Anarchism in Brazil

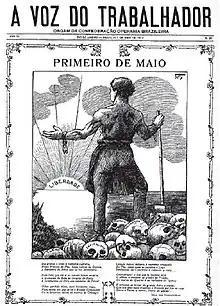
Edition of "A Voz do Trabalhador" of May 1, 1913

In March 1908, in Rio de Janeiro, two years after the First Brazilian Workers' Congress was held, the Brazilian Workers' Confederation (COB) was founded, which proposed to represent around 50 workers' associations. In accordance with its constitution, the COB began to publish the periodical "A Voz do Trabalhador" in Rio de Janeiro, whose first issue appeared at the beginning of the year. From the beginning, the COB campaigned against the Sortition Law, approved in January of that year, which instituted compulsory military service. From 1908 onwards, there was a decline in strike activity, in the context of increasing repression and the deterioration of the economy with the end of the growth cycle. As a result, the first phase of the COB only lasted until December 1909, when the twenty-first issue of "A Voz do Trabalhador" came out, which then closed its doors. However, the COB promoted, during this period, a series of rallies against a possible war between Brazil and Argentina and against the execution of anarchist educator Francisco Ferrer by the Spanish government. The last major strike of the period took place in January 1909, involving the Great Western railroad workers in Pernambuco, Paraíba, Rio Grande do Norte and Alagoas, demanding wage improvements. The movement ended after twelve days, with the promise of the governor of Pernambuco, , to intervene with the company in favor of the strikers' demands.